Excuse Me Moses

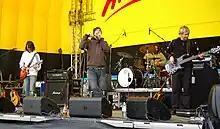
Excuse Me Moses on 28 March 2008

Excuse Me Moses are an Austrian rock band from Vienna. They competed in the Austrian selection process for the Eurovision Song Contest 2011, just narrowly missing out on a spot in the final, after coming 11th in the Online Selection, with the song "Way Out".